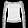
Label: Shirt